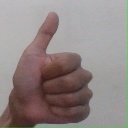
अक्षर: थ